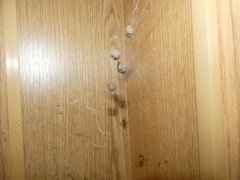
Species: Parasteatoda_tepidariorum